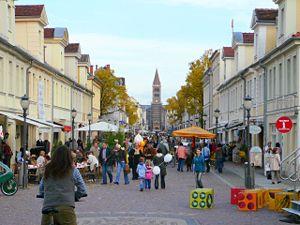
Potsdam est une ville d'Allemagne, capitale du Land de Brandebourg située près de Berlin, au bord de la rivière Havel. Elle compte aujourd'hui environ 180000 habitants, et est donc la ville la plus peuplée du Brandebourg.